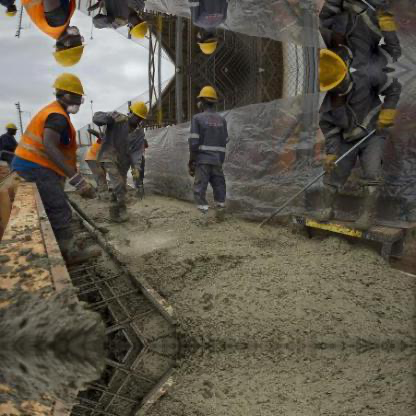
Objects in the image:
label: helmet
label: helmet
label: helmet
label: helmet
label: helmet
label: helmet
label: helmet
label: helmet
label: helmet
label: helmet